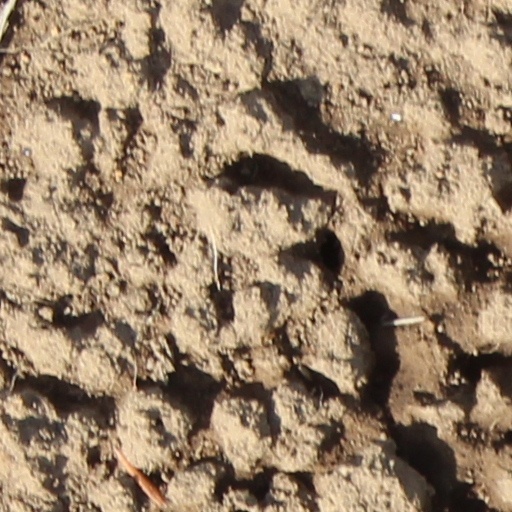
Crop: wheat